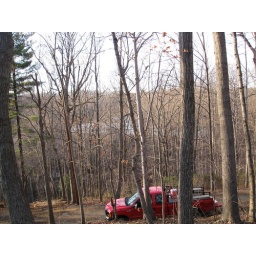
When completed, this truck will be just at or under the water line of the new dam.